Ivrey

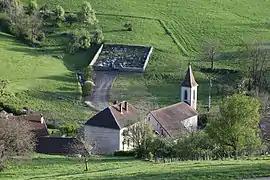
The church and surroundings in Ivrey

Ivrey is a commune in the Jura department in Bourgogne-Franche-Comté in eastern France.